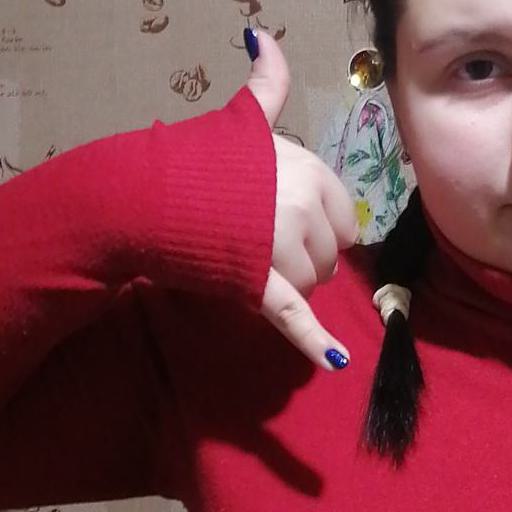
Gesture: call